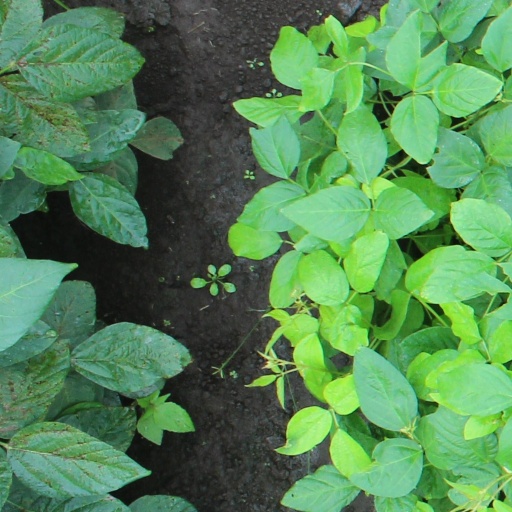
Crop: soybean